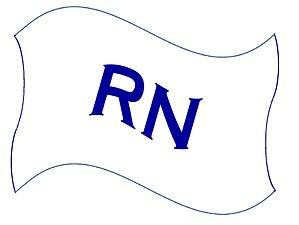
Les Contras, appelés aussi « Résistance nationale », étaient des groupes armés en guerre contre le gouvernement sandiniste au Nicaragua. Le soutien que donnait les États-Unis à ces groupes sera fortement médiatisé par le scandale de l'affaire Iran-Contra.